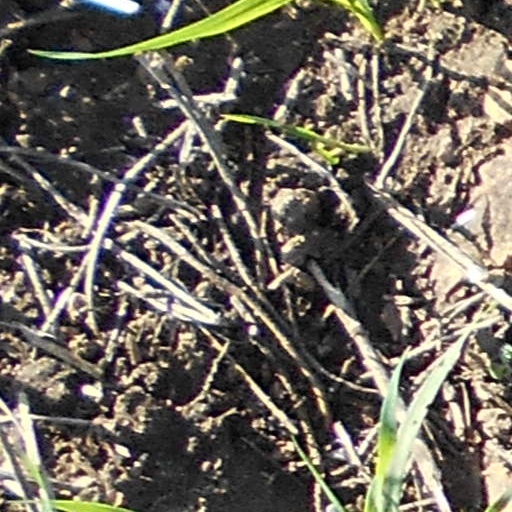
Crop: wheat